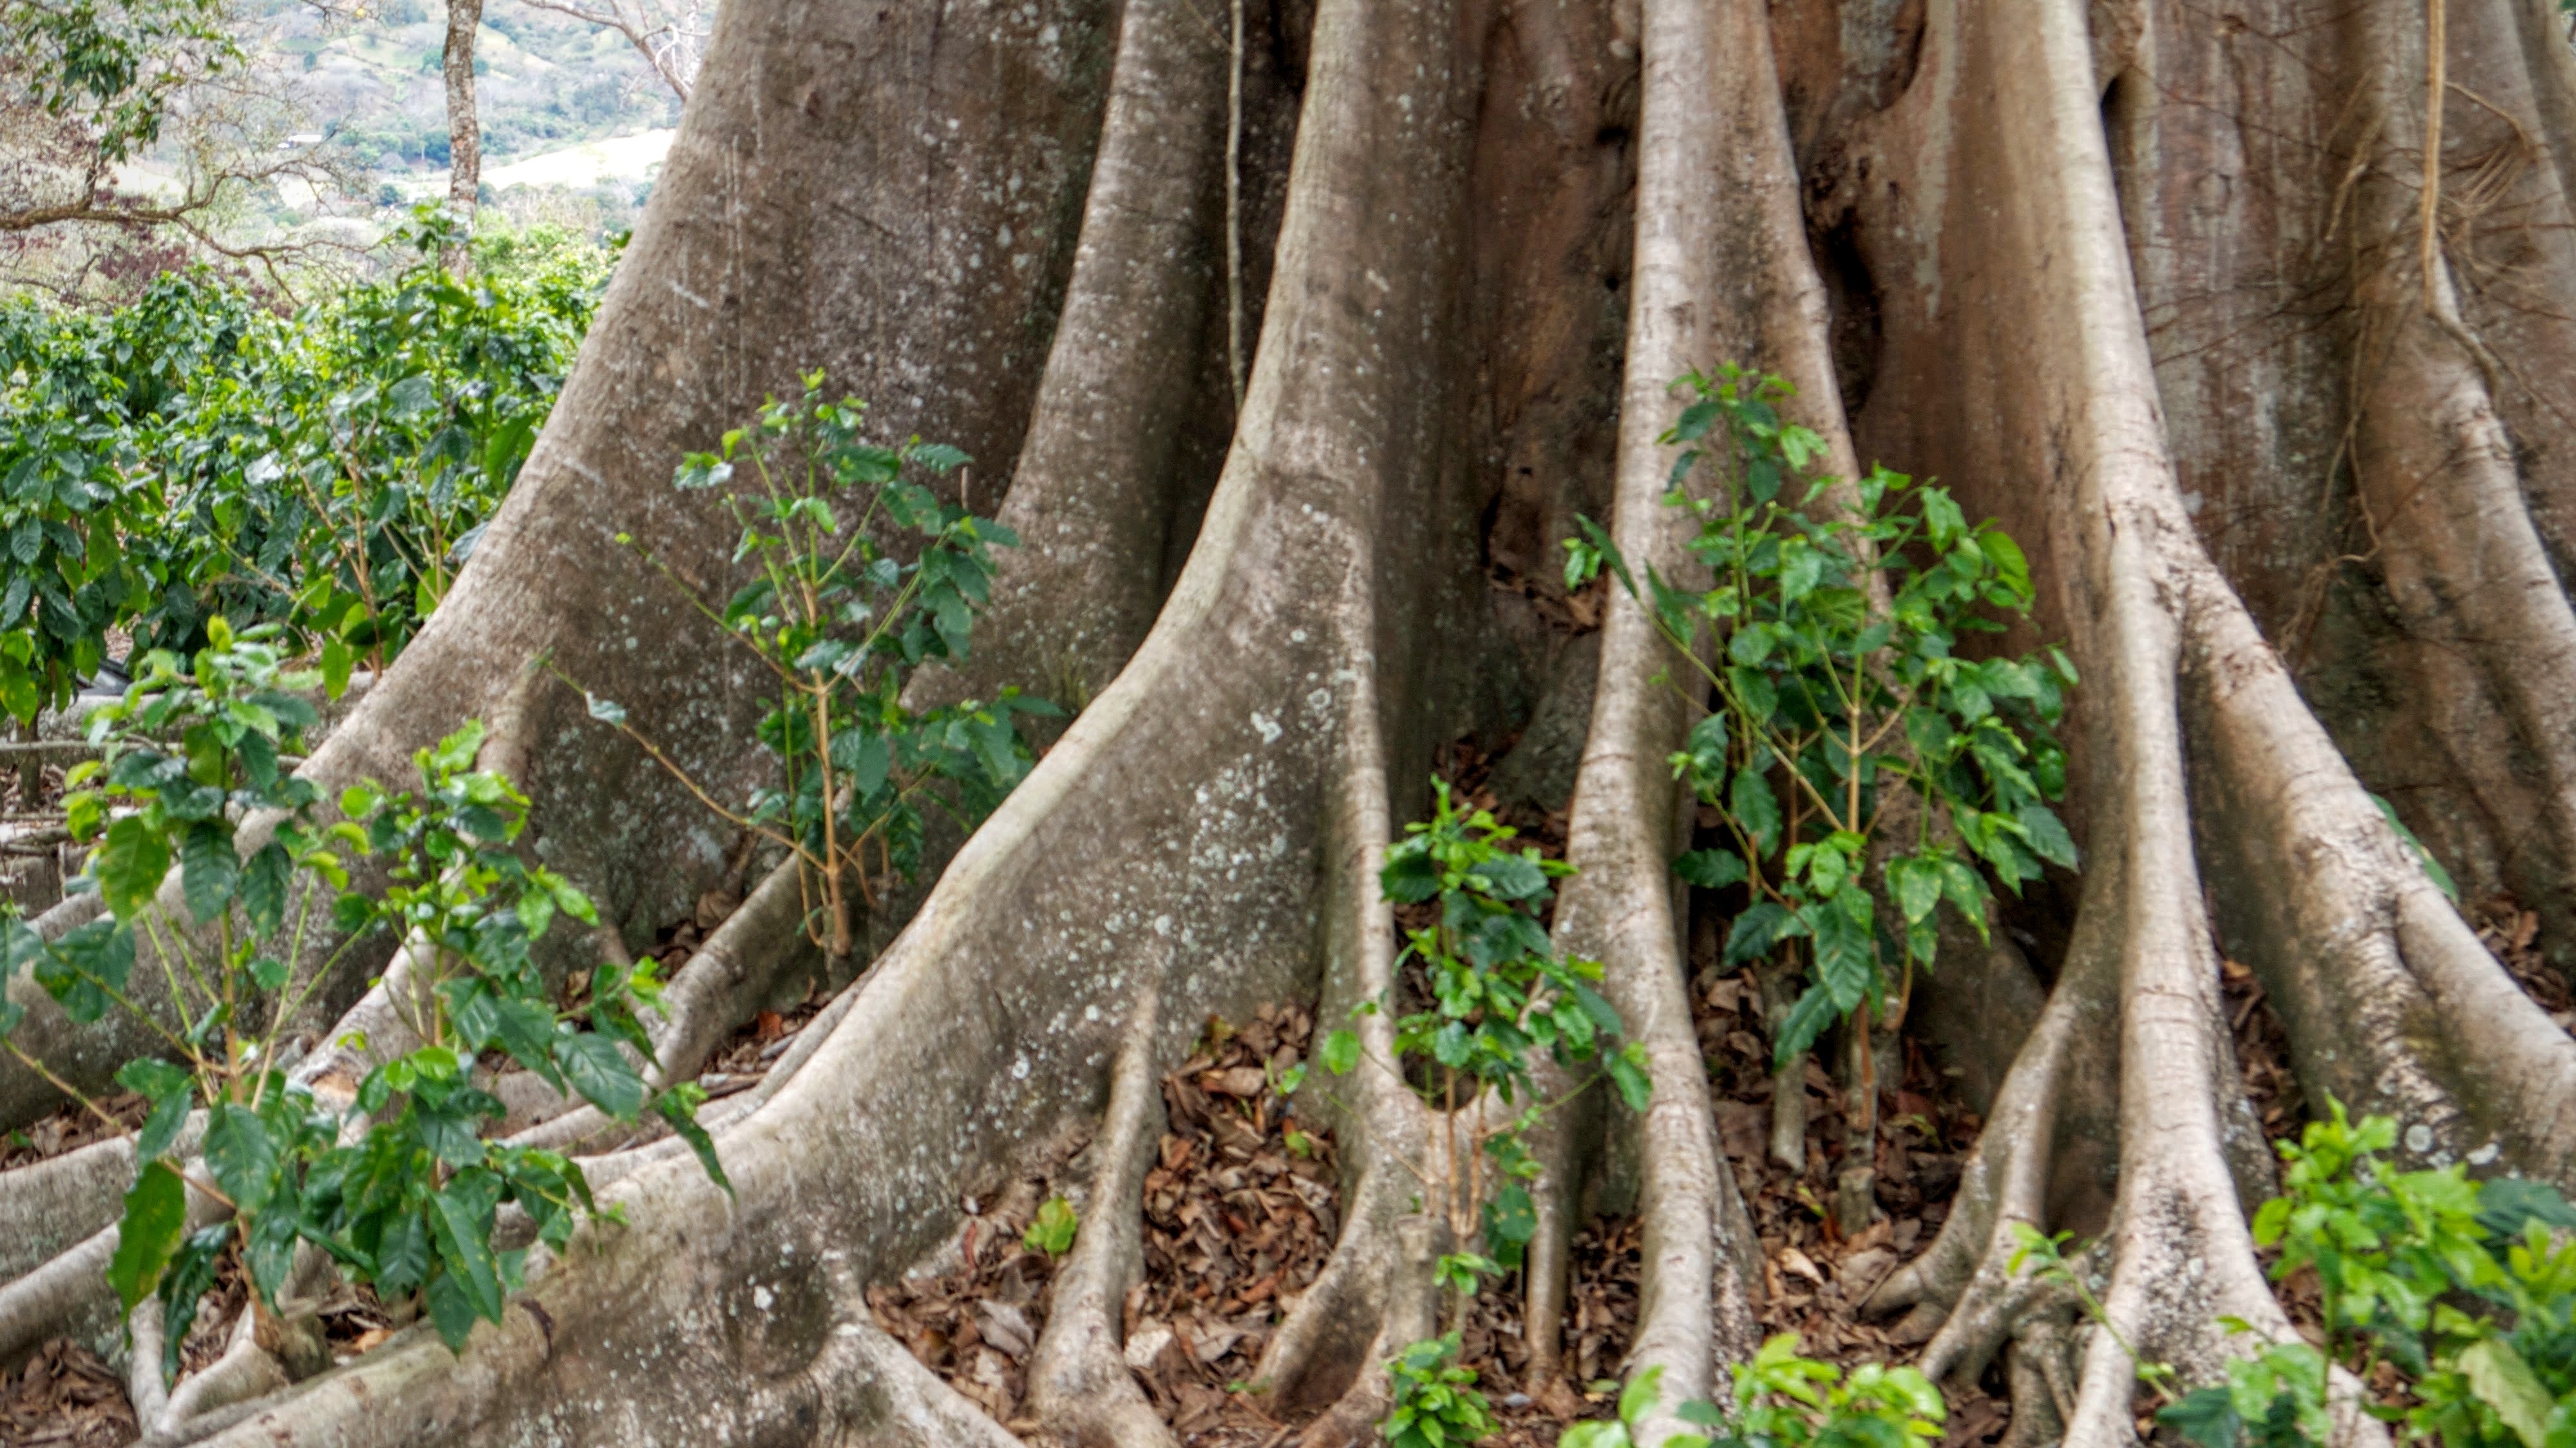
tree, nature, forest, branch, plant, leaf, flower, trunk, green, jungle, produce, natural, botany, flora, root, rainforest, roots, woodland, habitat, tree roots, ecosystem, flowering plant, tree with roots, natural environment, woody plant, land plant